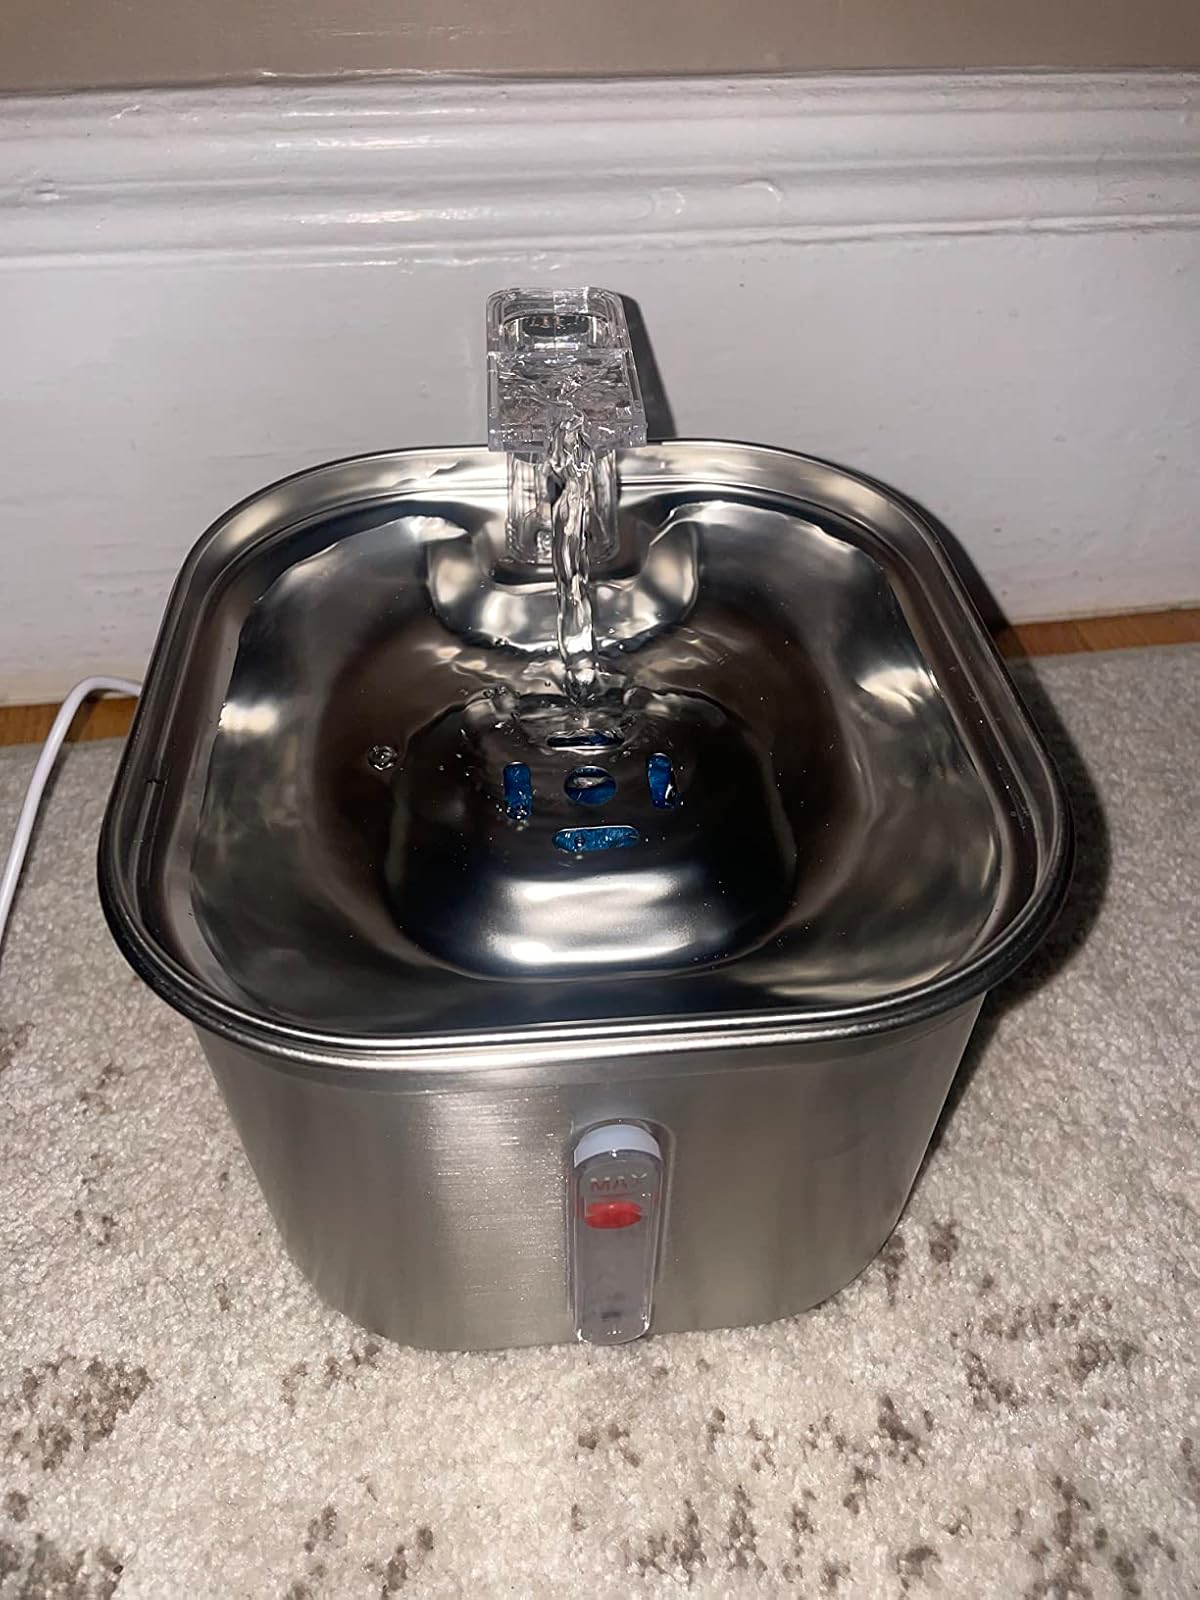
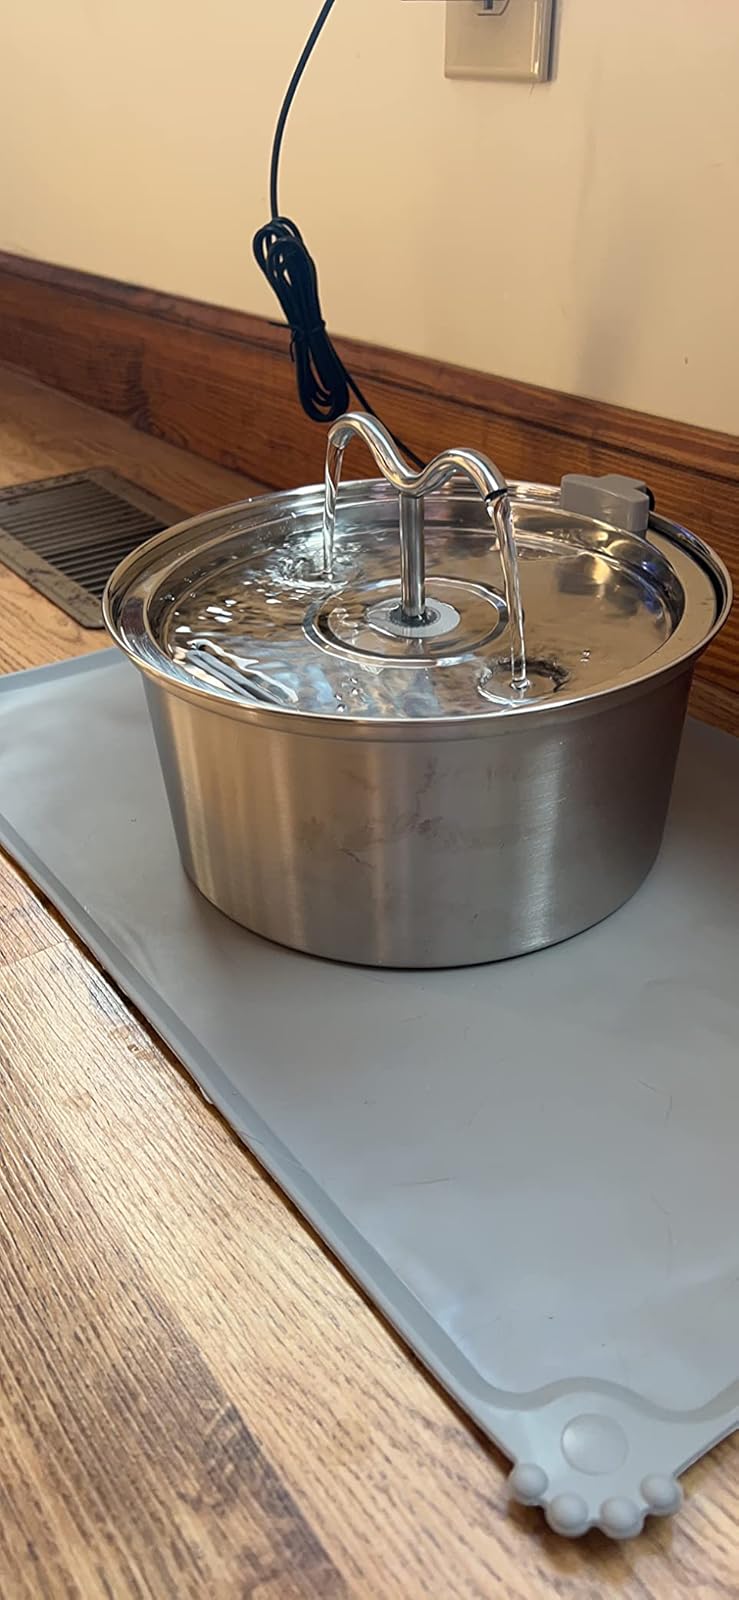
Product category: items_bowl
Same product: no